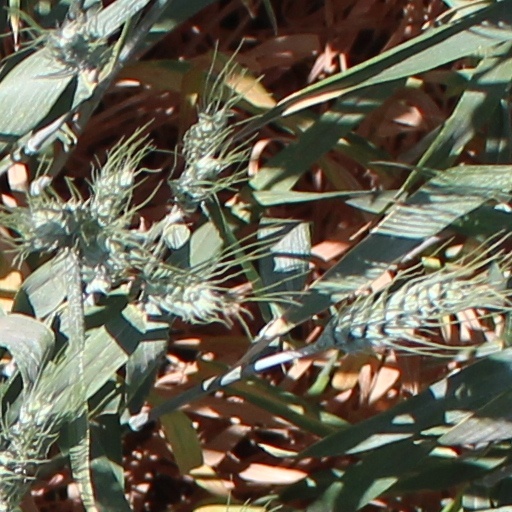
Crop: wheat